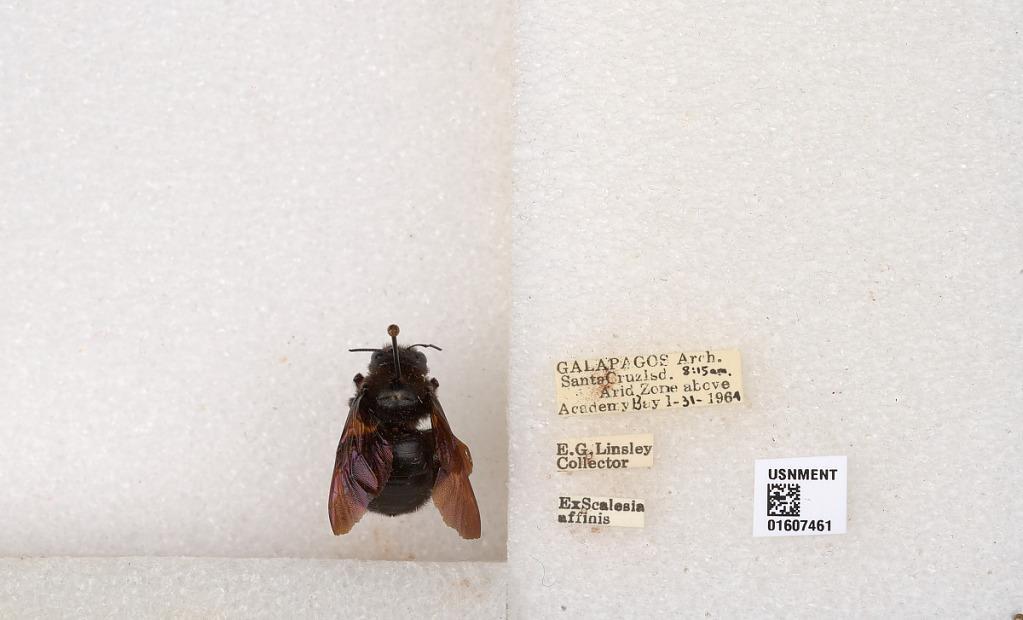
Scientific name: Xylocopa (Neoxylocopa) darwini Cockerell
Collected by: E. Linsley
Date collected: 1964-1-31
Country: Ecuador
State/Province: Galapagos Arch. SantaCruzIsd. Arid Zone above Academy Bay
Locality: Santa Cruz Isd. Arid Zone above Academy Bay
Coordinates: -0.737449, -90.3044